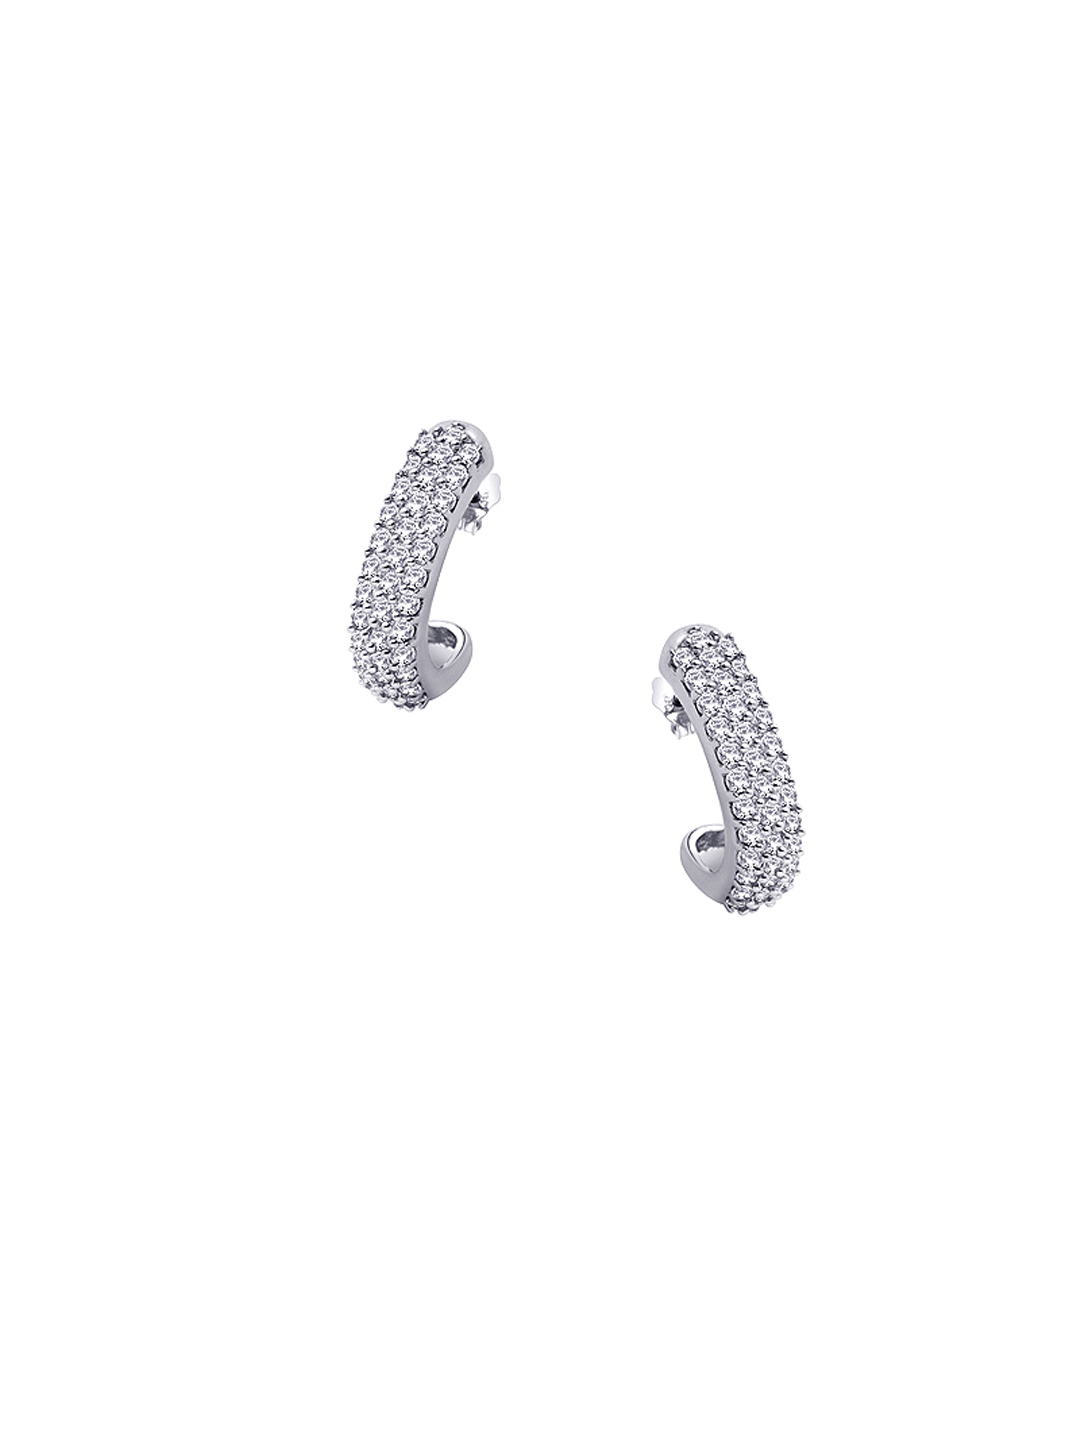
Lucera Women Silver Earrings
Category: Accessories / Jewellery / Earrings
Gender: Women
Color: Silver
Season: Summer 2013
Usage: Casual